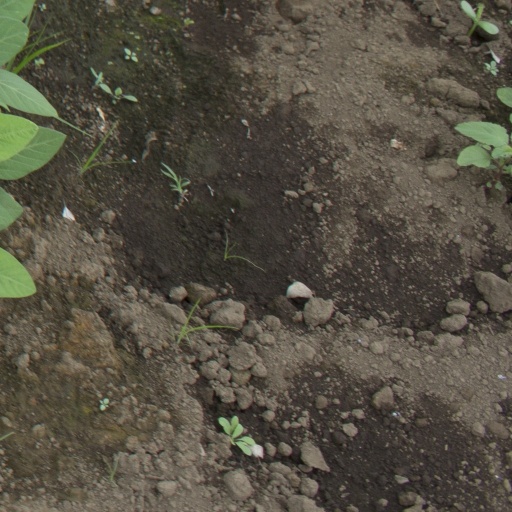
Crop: soybean